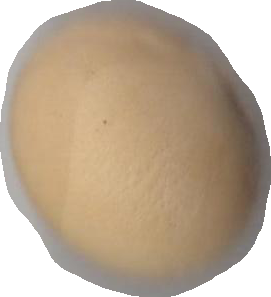
Variety: Dega